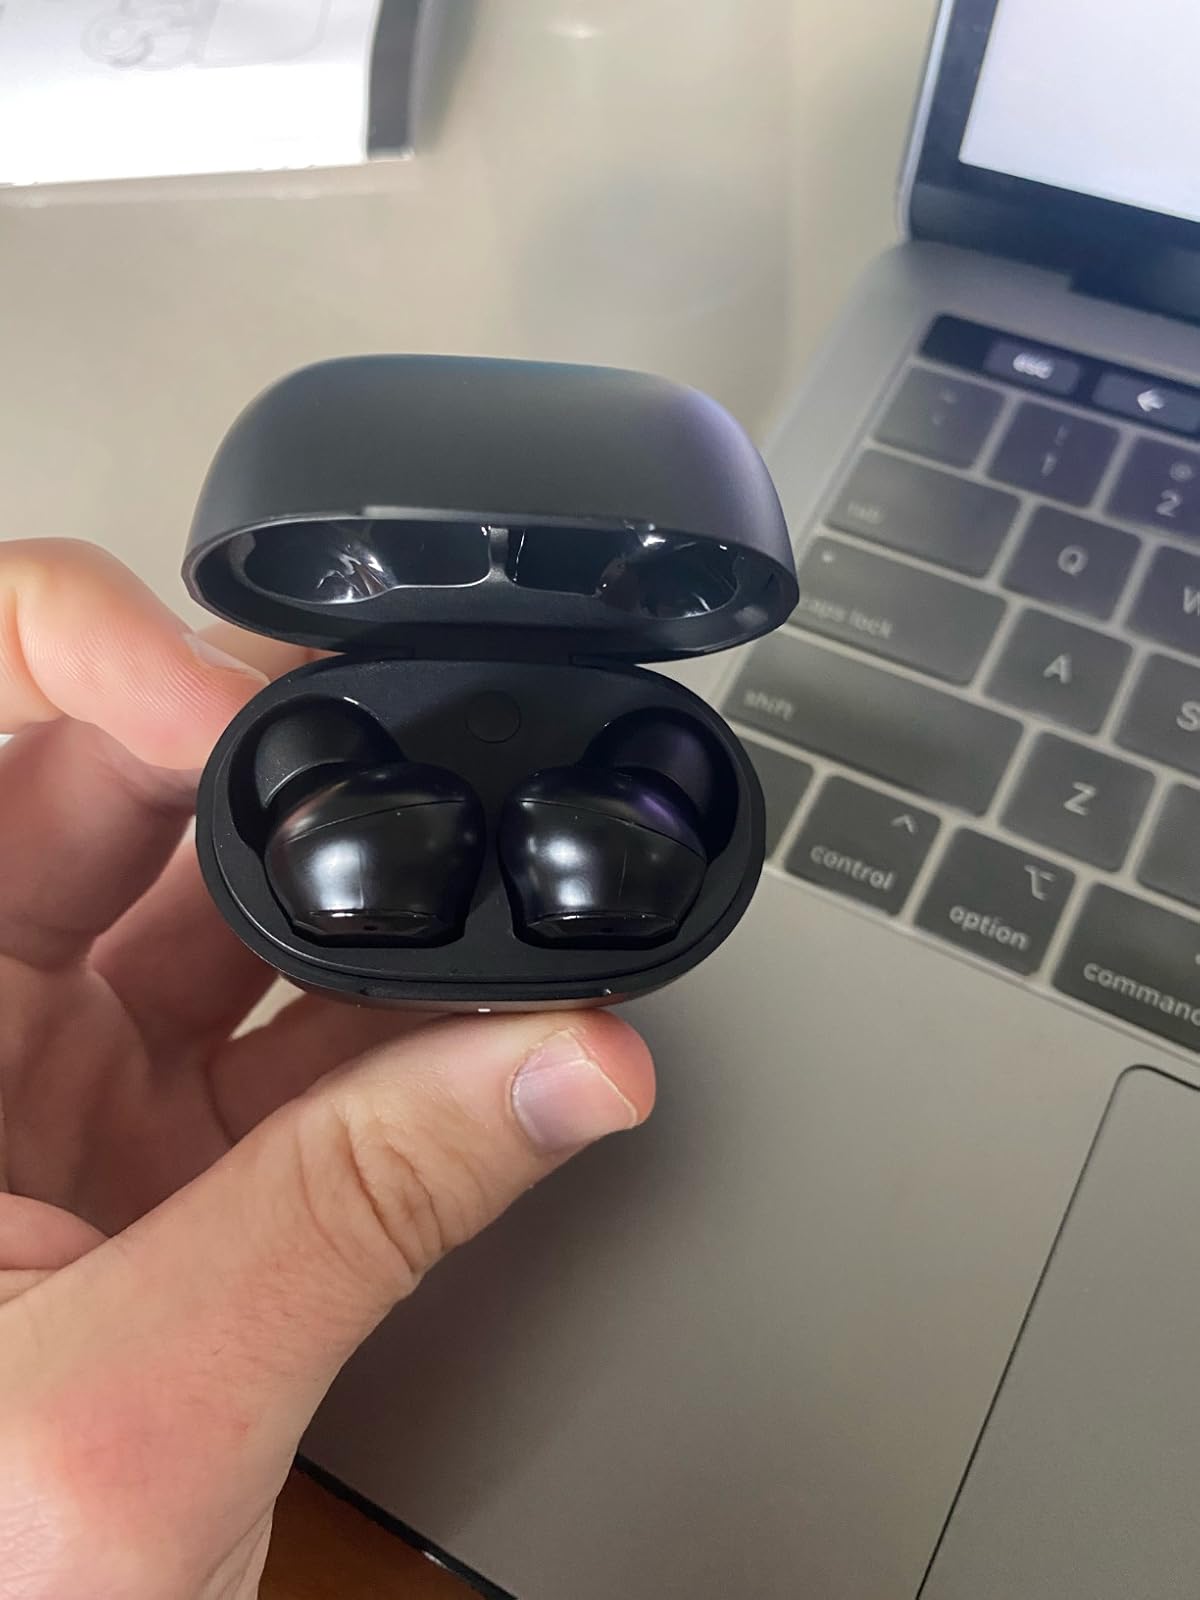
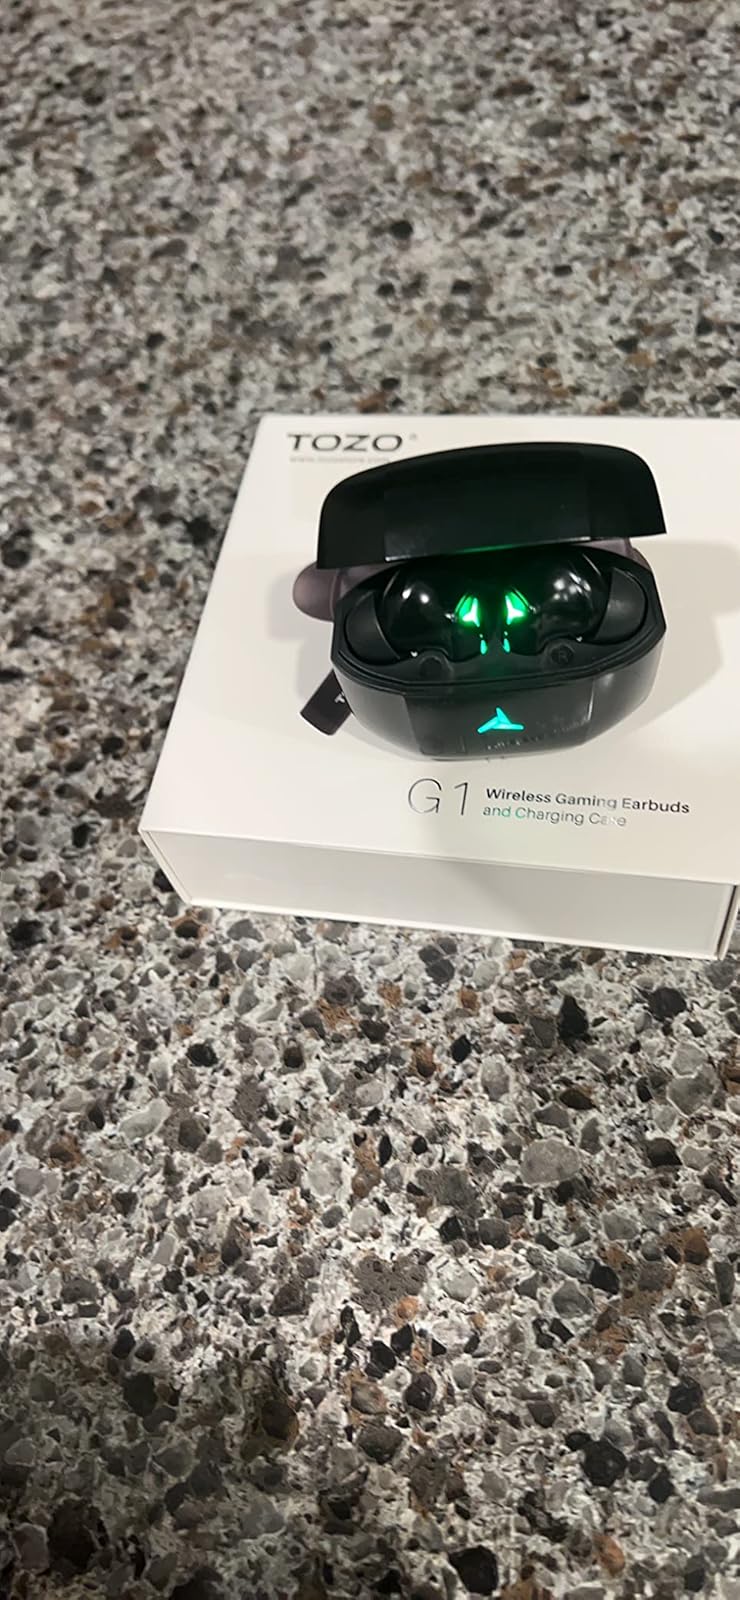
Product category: earbuds
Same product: no